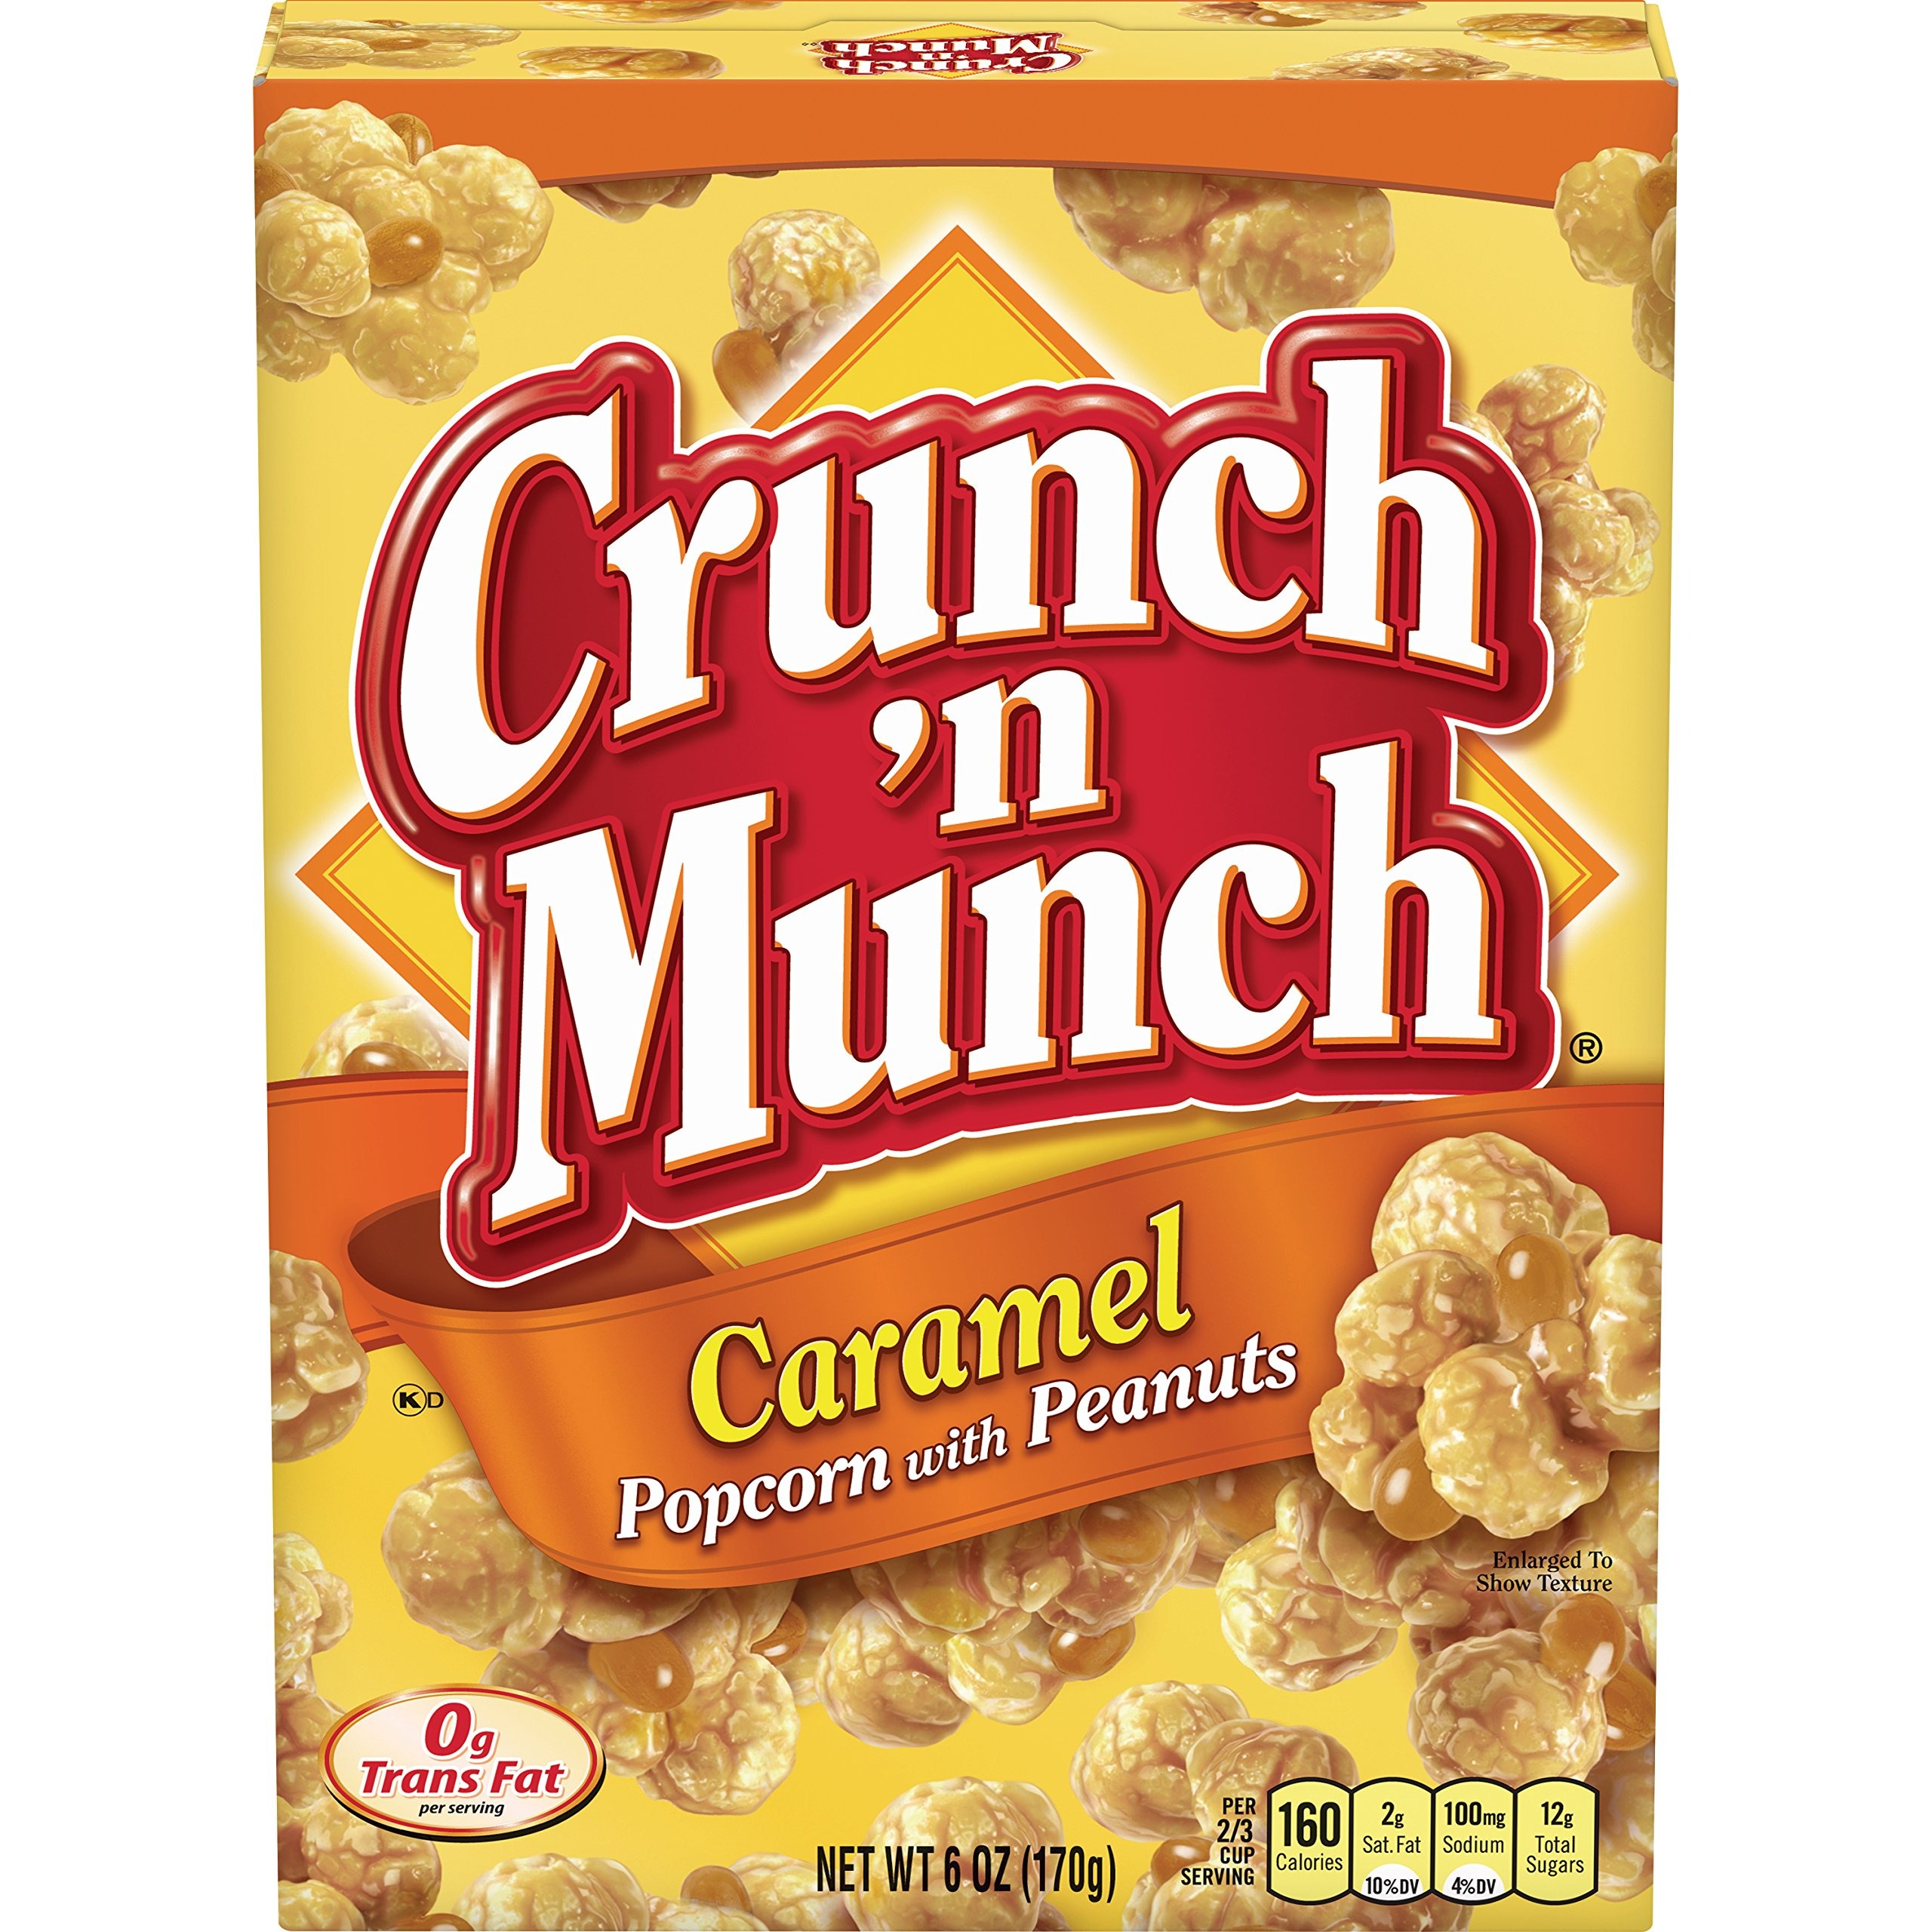
Item Name: CRUNCH 'N MUNCH Caramel Popcorn with Peanuts, 6 oz. (Pack of 12)
Bullet Point 1: Includes twelve 6-ounce boxes of CRUNCH 'N MUNCH Caramel Popcorn with Peanuts
Bullet Point 2: Fluffy clusters of popcorn and roasted peanuts covered in caramel flavor
Bullet Point 3: Made with 100% whole grain popcorn and crunchy peanuts
Bullet Point 4: Contains 0 grams of trans fat per serving
Bullet Point 5: Treat your family to a sweet and salty snack at the ballpark, a picnic or family movie night
Value: 72.0
Unit: oz

Price: 1.63